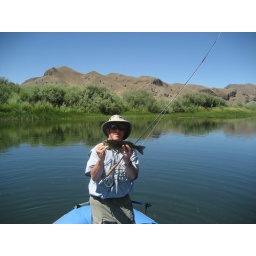
This was the biggest fish boated by either boat this trip... 14+ inches.